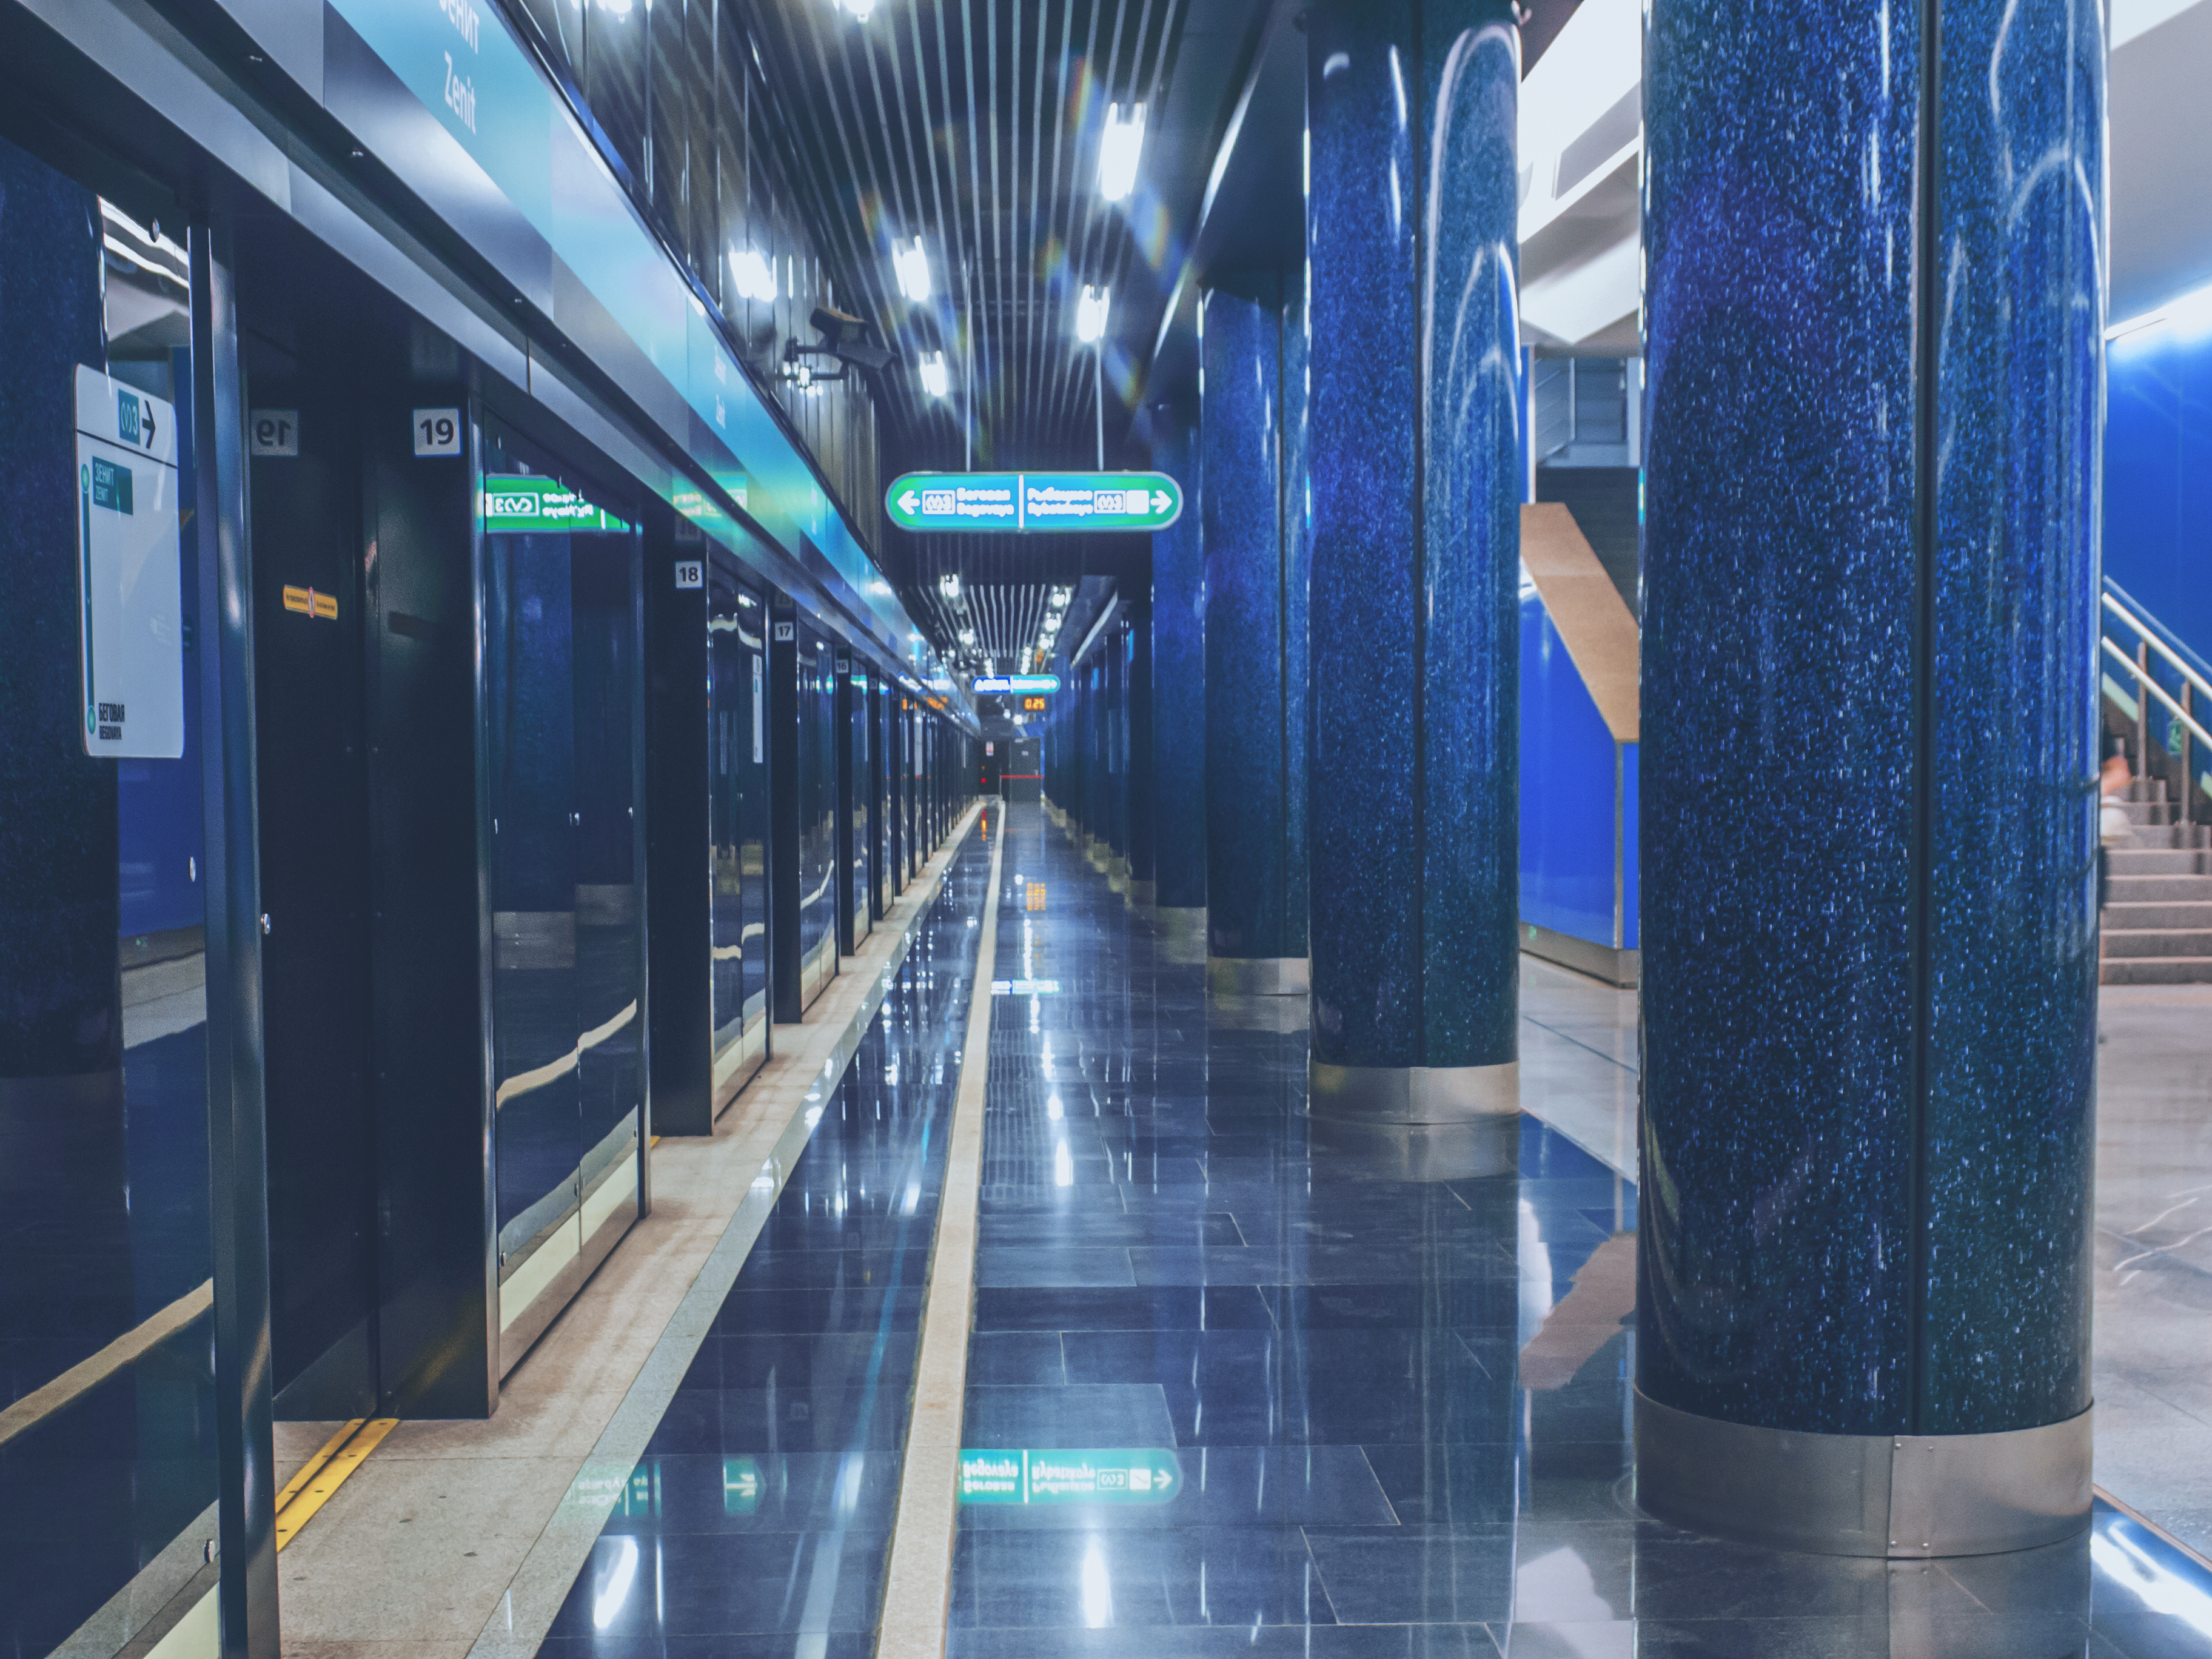
images, blue, metropolitan area, flooring, glass, symmetry, city, door, electric blue, urban area, ceiling, metropolis, reflection, metal, metro station, public transport, fixture, night, steel, Transparent material, transport, column, aluminium, pattern, metro, building, commercial building